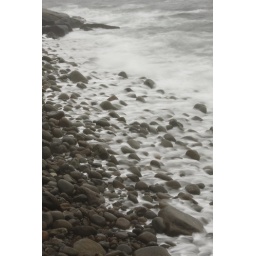
water appears as a white mist as it flows over rocks along the coast of Maine. Best viewed full size.